Butts Lane Halt railway station

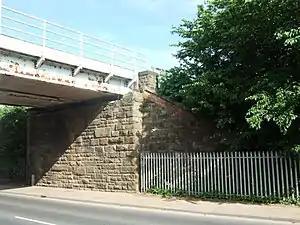
The site of Butts Lane Halt in 2008

Butts Lane Halt was a railway station in the Blowick suburb of Southport, Merseyside.